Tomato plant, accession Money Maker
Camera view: tilt-top (135 deg); turntable rotation: 330 degrees
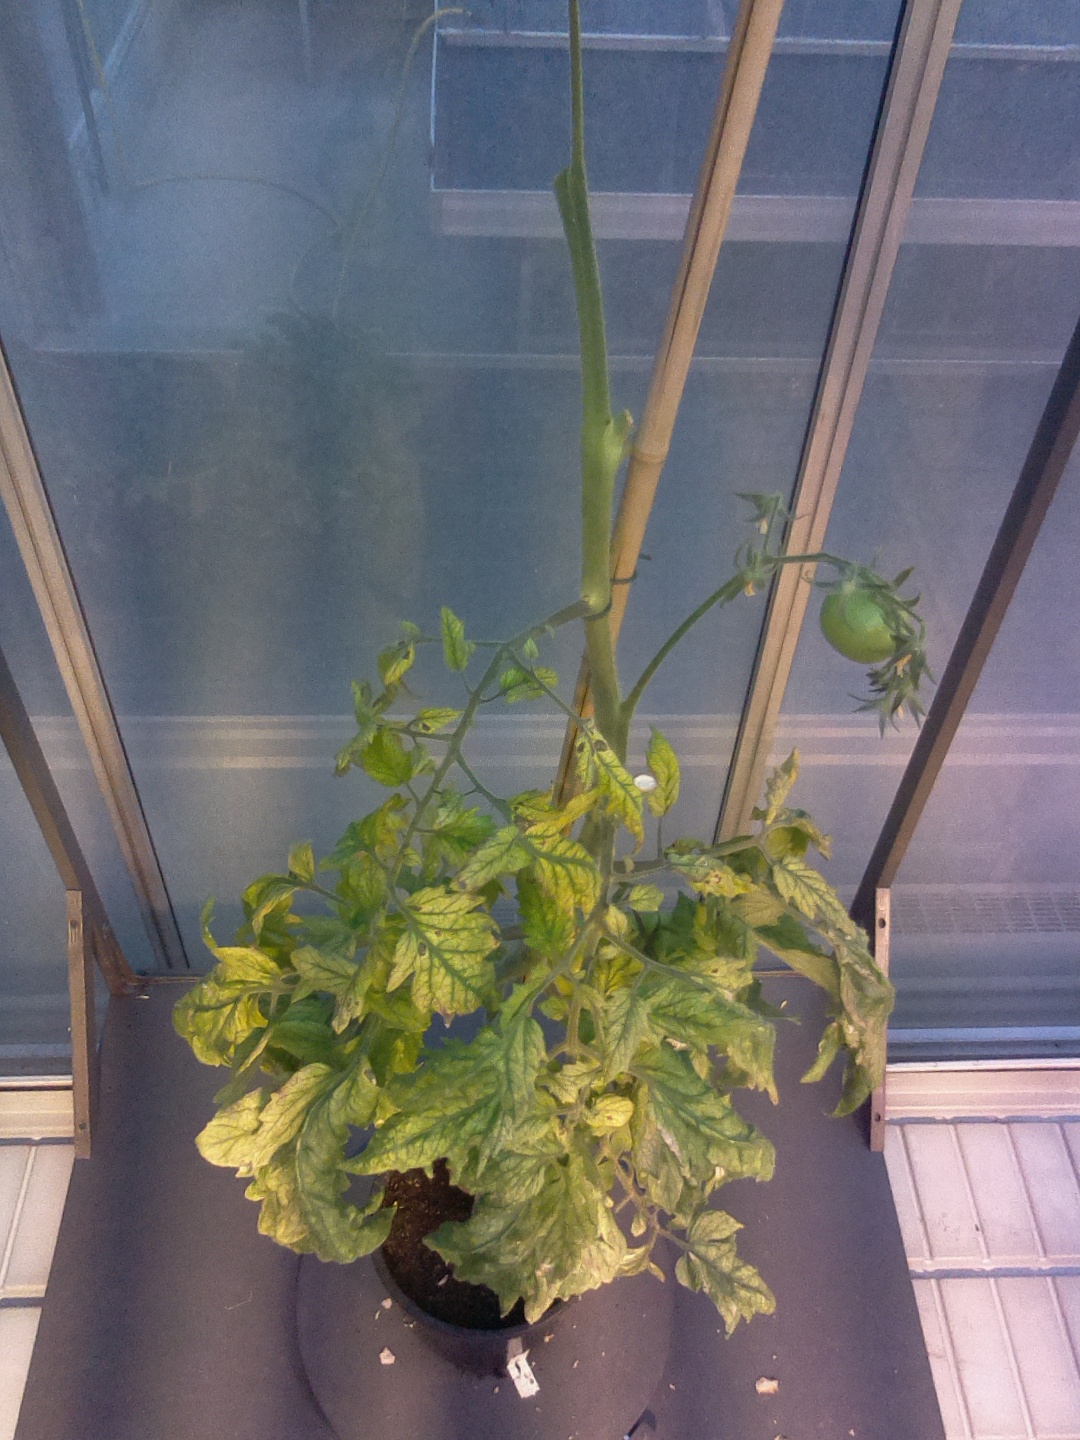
BBCH growth stage 78: 80% -90% of final fruit size